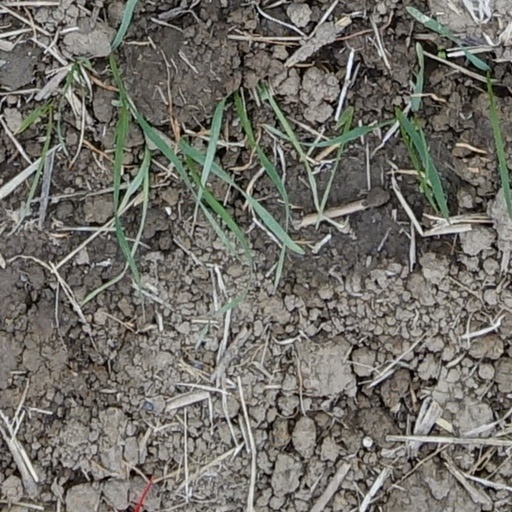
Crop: wheat